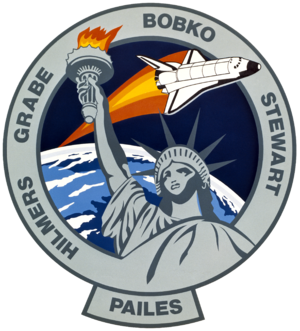
STS-51-J
STS-51-J var Atlantis første rumfærge-mission.